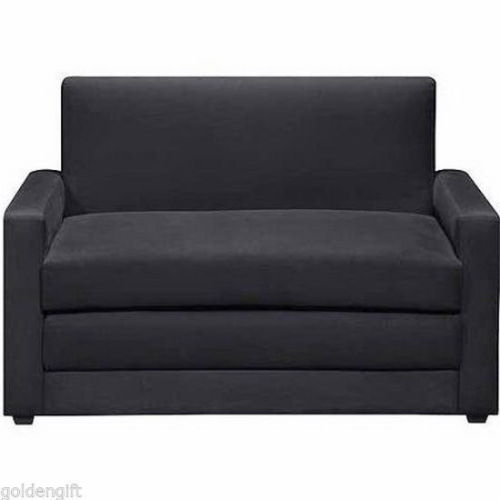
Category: sofa